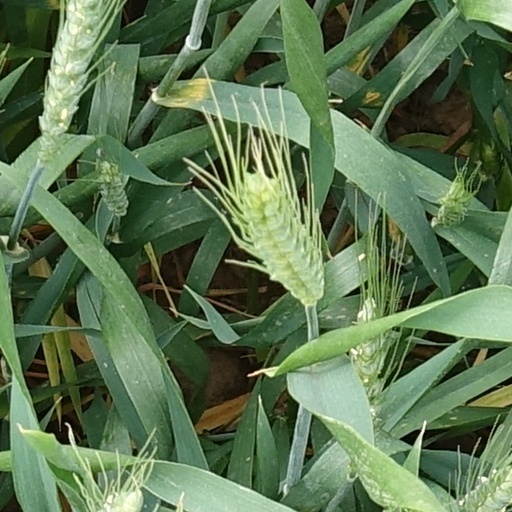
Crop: wheat